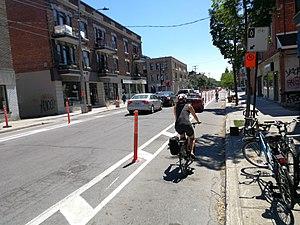
Voie active sécuritaire à Montréal sur la rue Villeray. On distingue deux bandes cyclables de part et d'autre de la rue, qui a elle-même été transformée en sens unique.
La pandémie de Covid-19 au Québec est une crise sanitaire provoquée par la maladie à coronavirus 2019. Cet article décrit l'historique, les conséquences scientifiques, politiques, sociales et économiques de la pandémie dans cette région du monde.